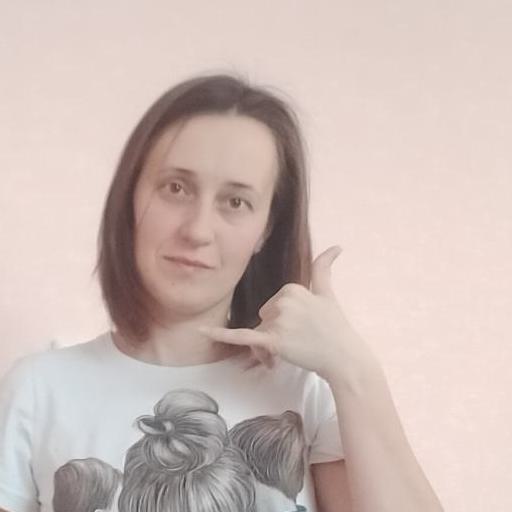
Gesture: call